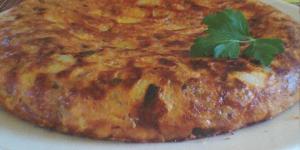
tortilla de papas con huevo de avestruz